Odesa International Film Festival

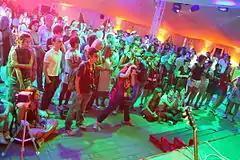

The "Summer Film School" program was established for students of film schools and other types of learning establishments who consider themselves lovers of the film arts.